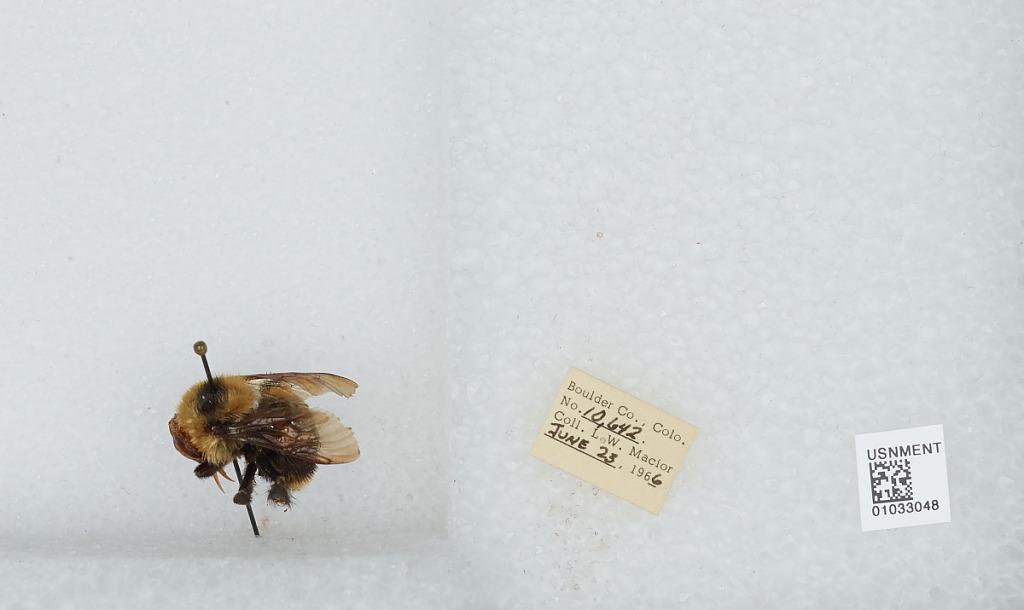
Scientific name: Bombus (Cullumanobombus) rufocinctus Cresson
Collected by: L. Macior
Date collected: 1966-6-23
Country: United States
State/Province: Colorado
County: Boulder
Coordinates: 40.015, -105.27